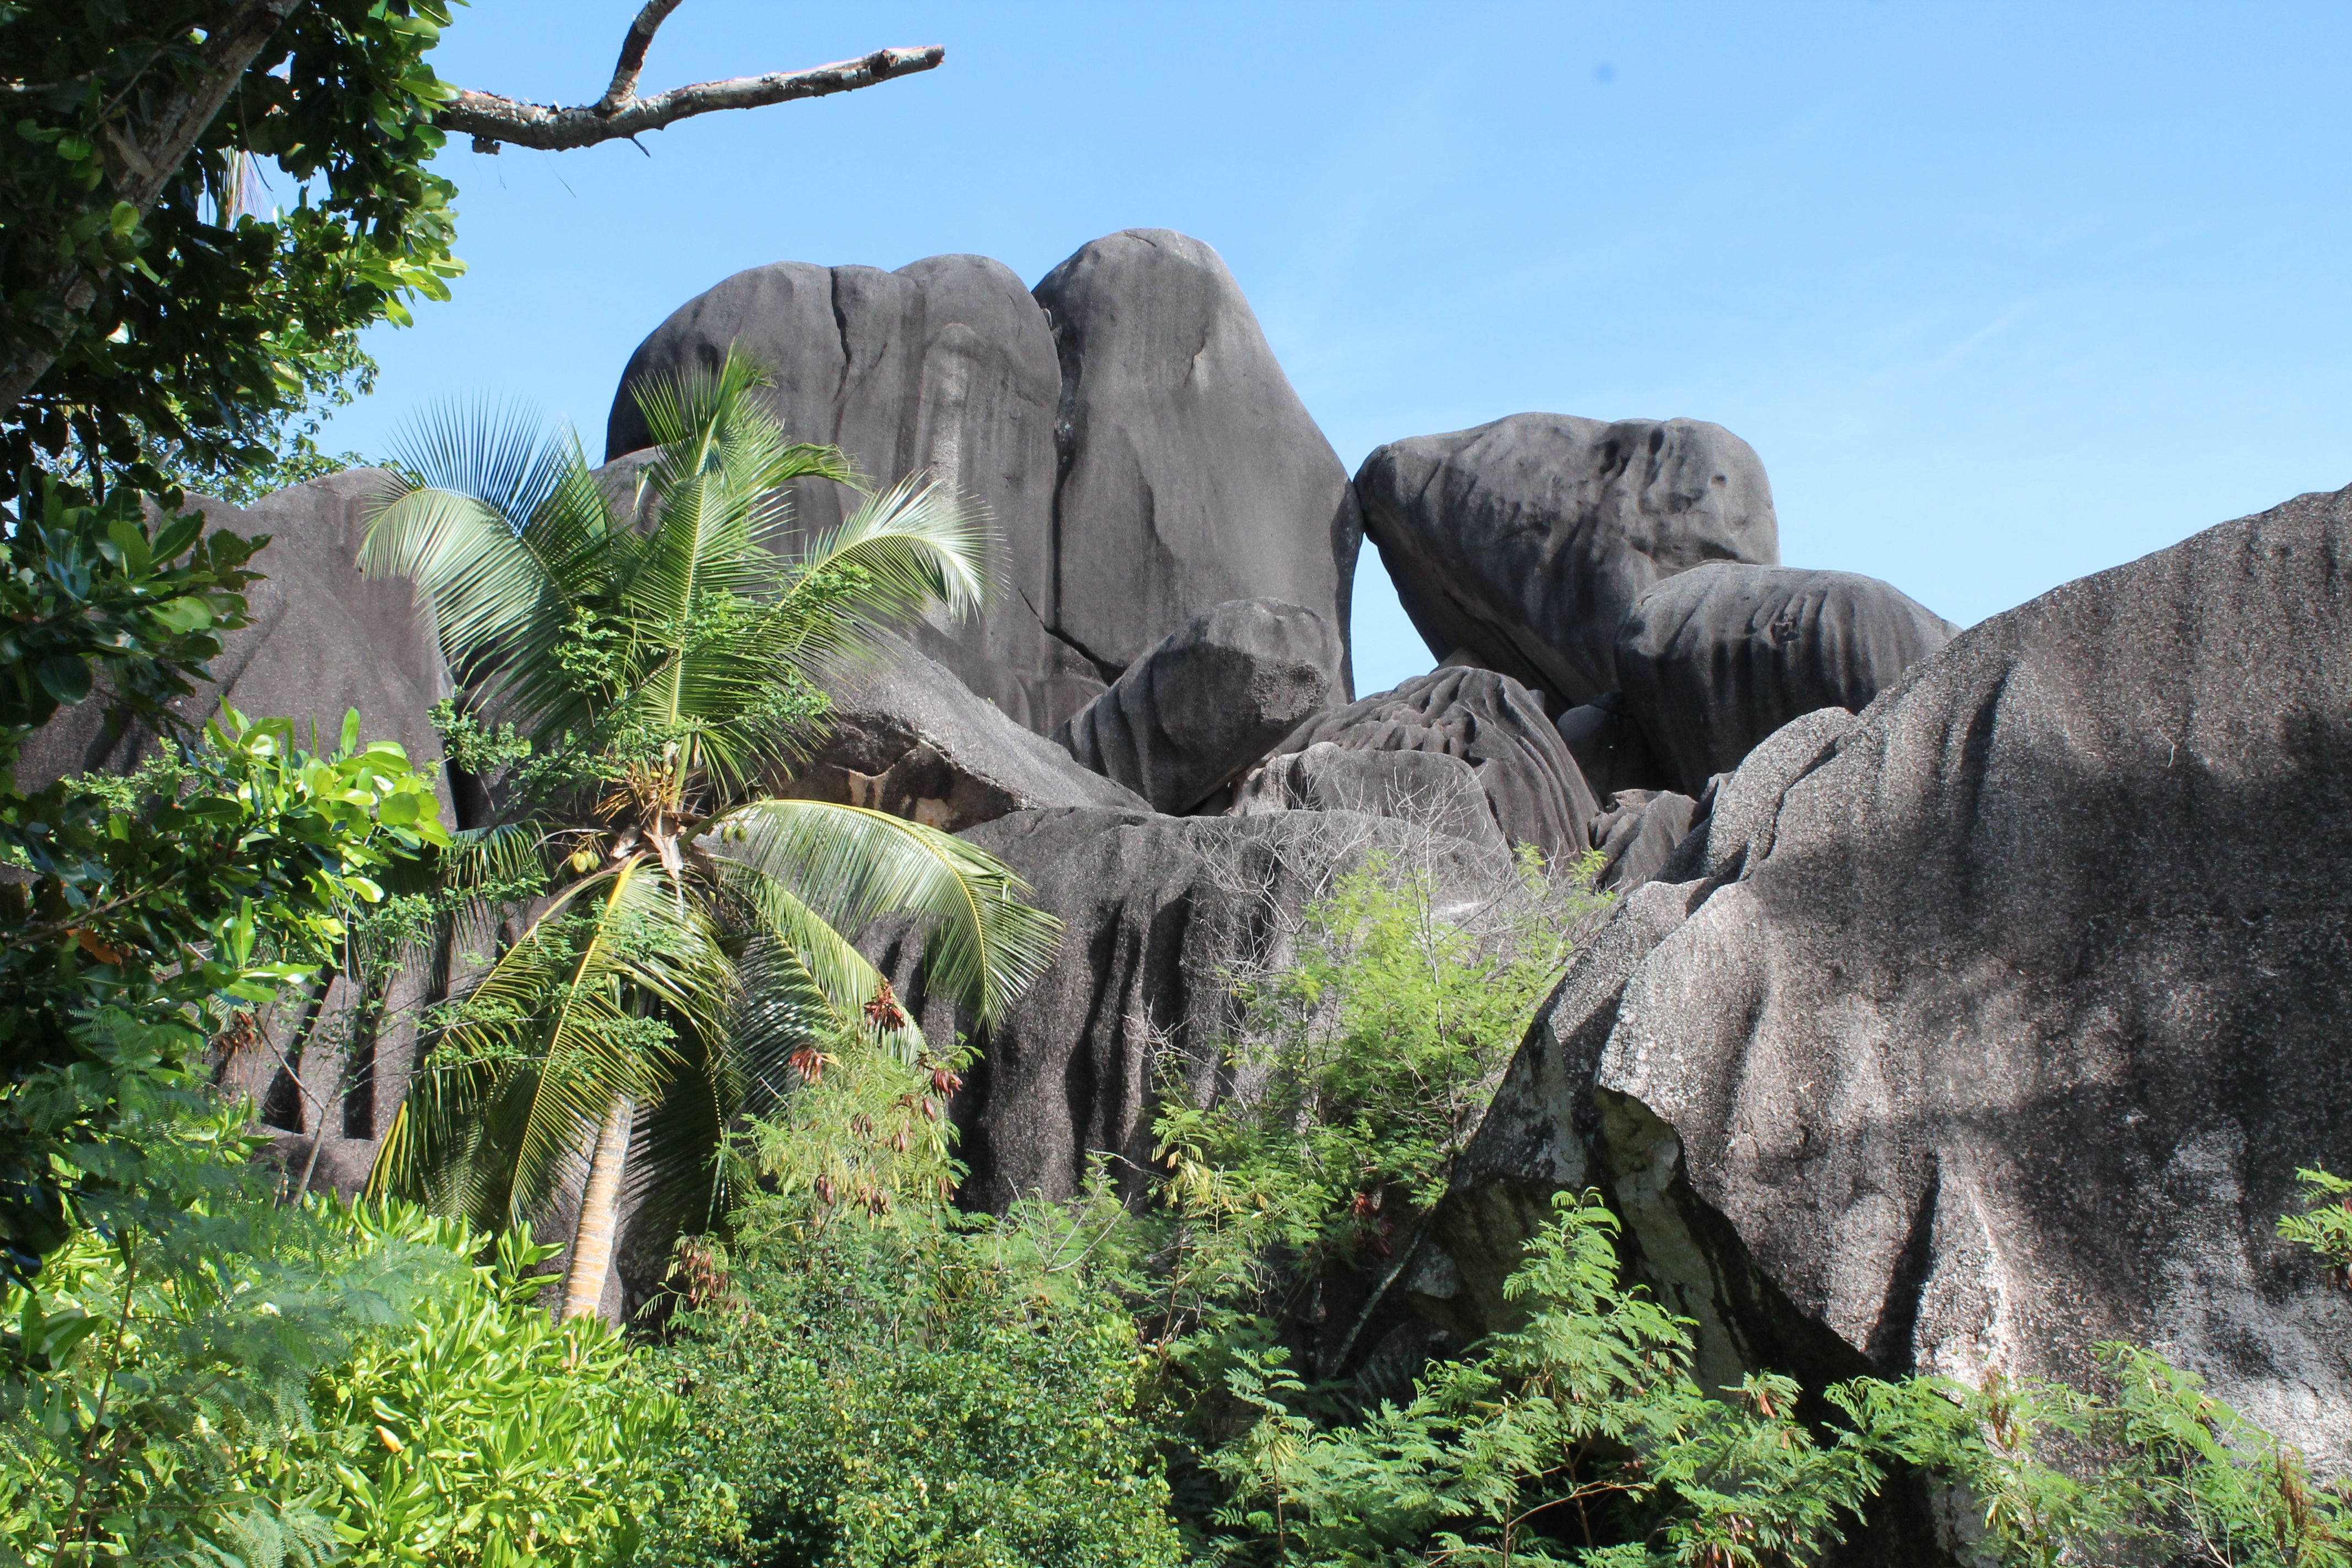
tree, rock, wilderness, mountain, adventure, cove, jungle, park, money, terrain, national park, rainforest, ecosystem, seychelles, the dam